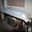
Label: table